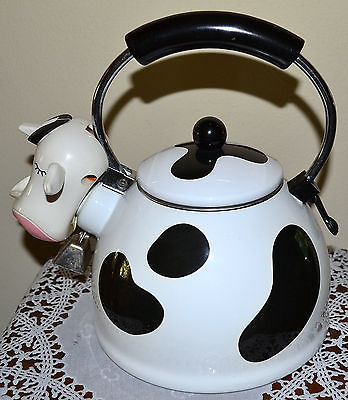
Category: kettle